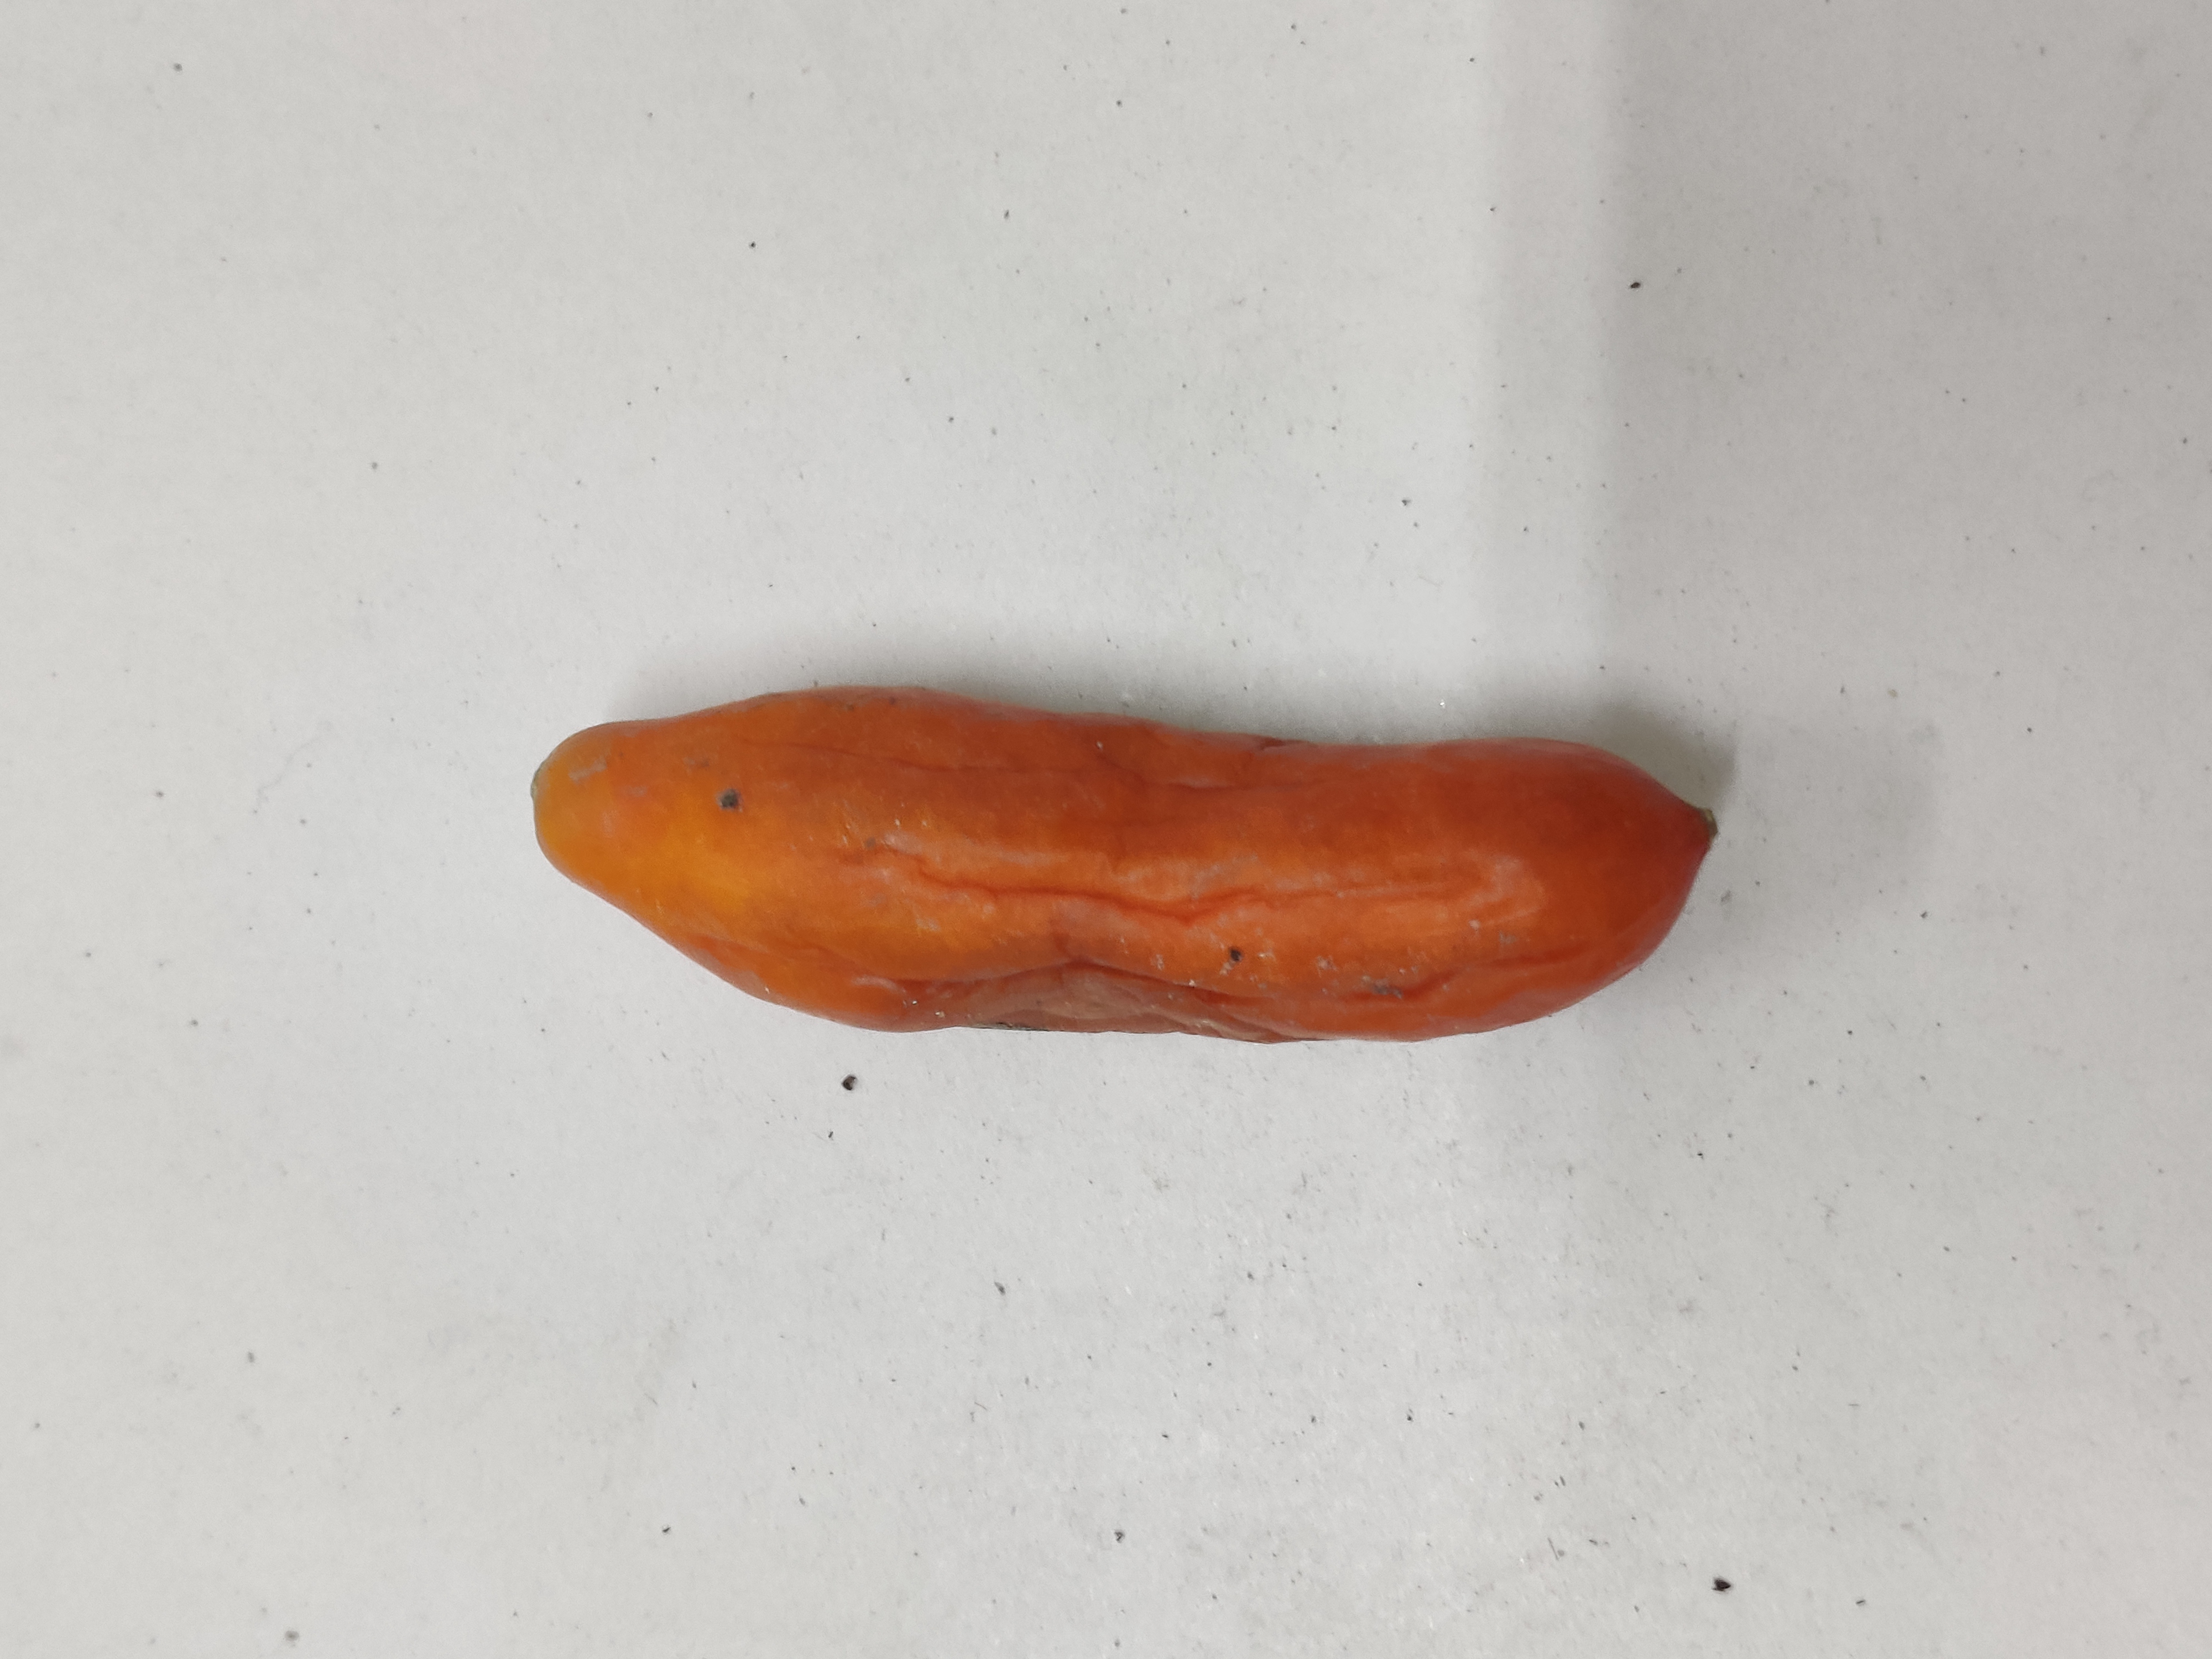
Crop: Ivy Gourd
Condition: Severely Damaged